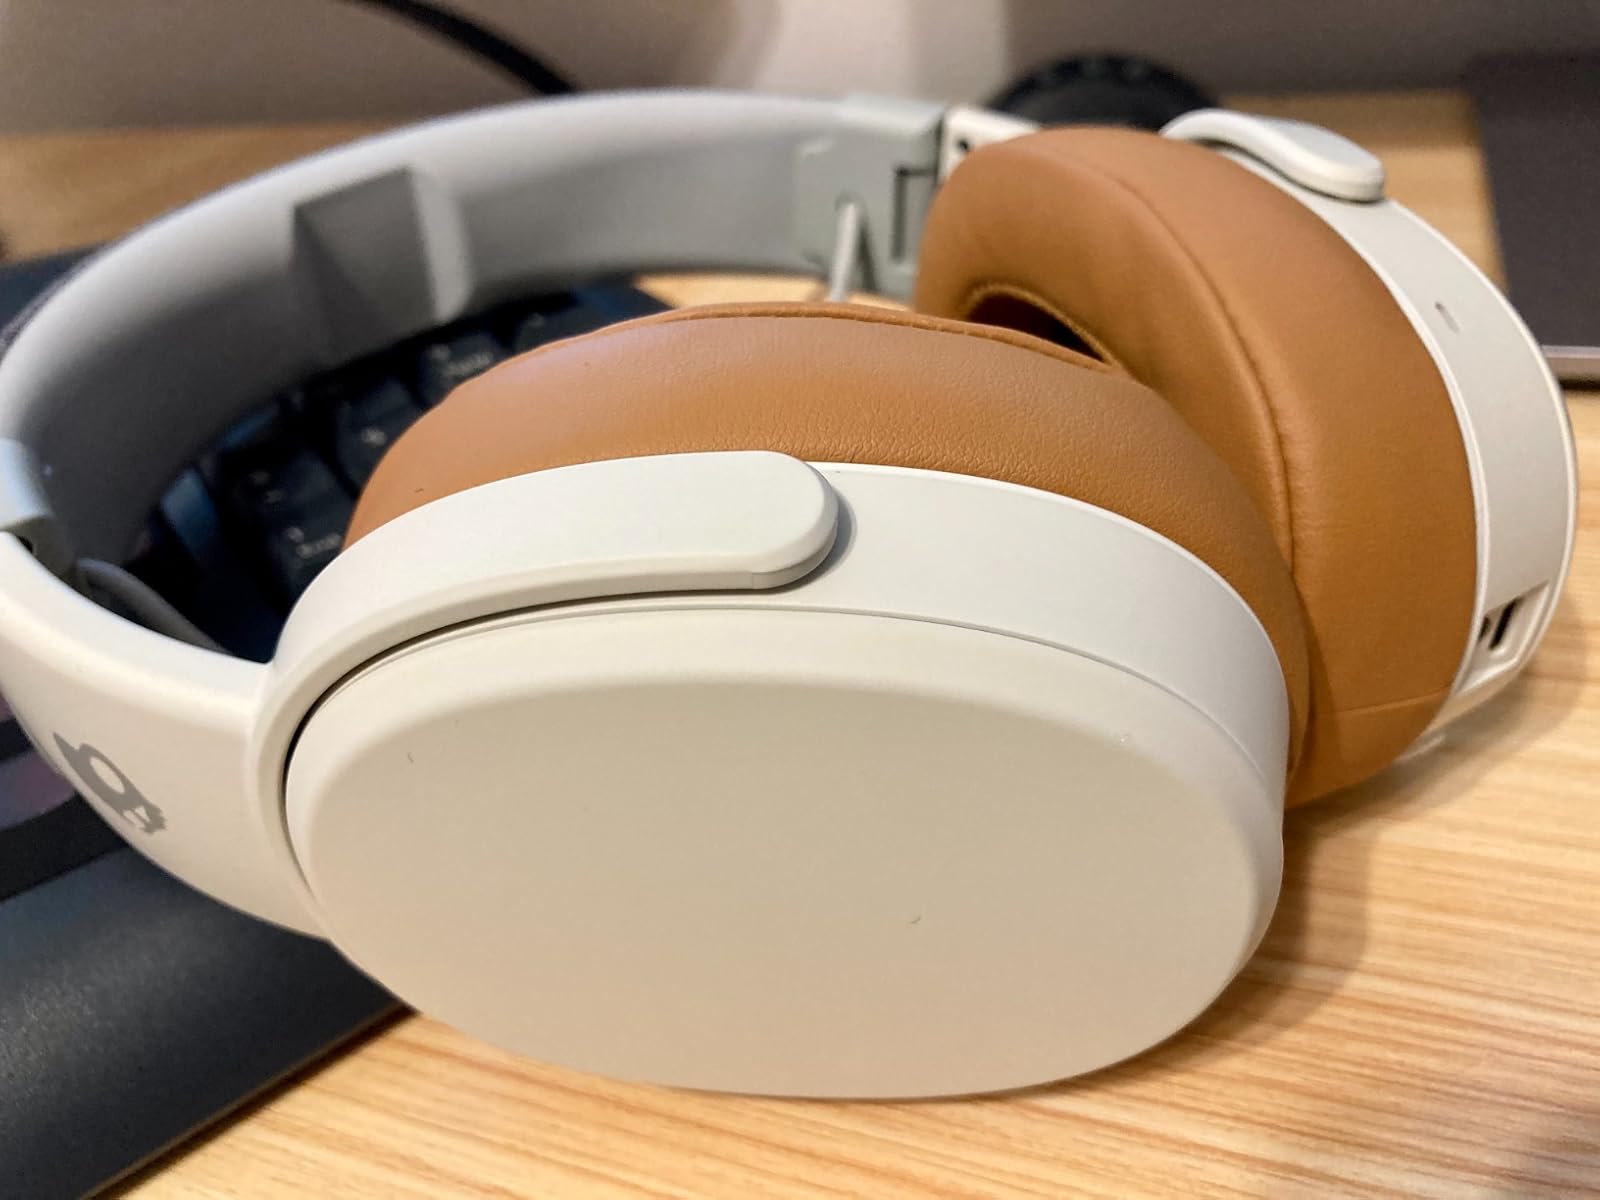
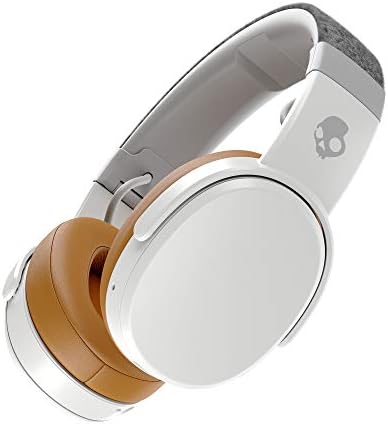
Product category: headphones
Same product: yes